Profiles in Folly

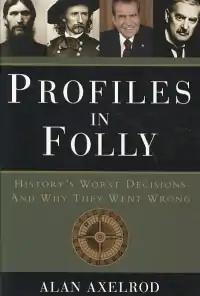
Front cover of "Profiles In Folly"

Profiles in Folly is a historical book written by Alan Axelrod that is composed of many true stories, beginning with the Trojan War in "The Decision To Let Danger In", and ending with Hurricane Katrina in "The Decision to Stop Short of Leadership". It is a follow-up book to "Profiles in Audacity", and studies 35 of the worst mistakes in history. Each mistake is told in story form and is designed to teach the reader lessons through Axelrod's opinion.